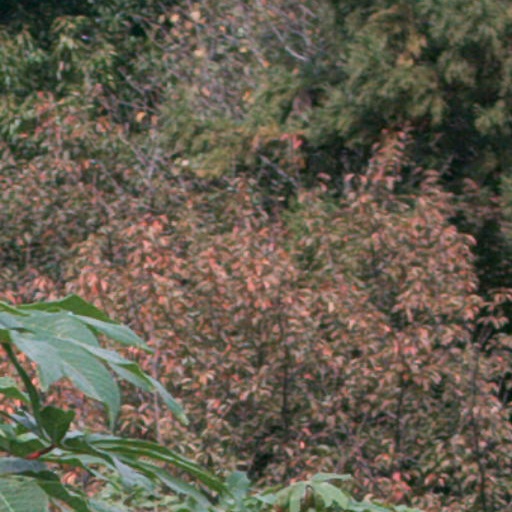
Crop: cassava